Street Fighter V

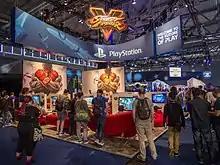
"Street Fighter V" / PlayStation promotion at Gamescom 2015

"Street Fighter V" was developed by Capcom and Dimps. The game was unofficially revealed through a YouTube video on December 5, 2014, which was promptly taken down. It was officially revealed the next day during the 2014 PlayStation Experience in Las Vegas and was announced as being developed exclusively for PlayStation 4 and Windows. The game was initially announced for Linux through use on SteamOS but didn't release despite claims of development. Valve's Steam Deck, utilizing SteamOS 3.0, can run the Windows version of "Street Fighter V" through Proton. The game was built using Unreal Engine 4 and features cross-platform gameplay. The image song was chosen by Capcom to be "Survivor" by Man with a Mission.